The Kitchen (play)

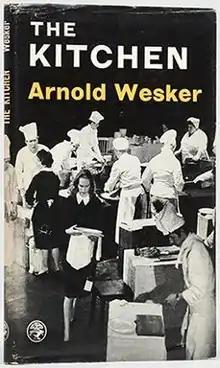
1961 Jonathan Cape edition

The Kitchen is a 1957 play by Arnold Wesker. It was Wesker's first work and is his most performed play. It has been produced in sixty cities including Rio de Janeiro, Tokyo, Paris (where it was the first widely recognised production by Théâtre du Soleil in 1967), Moscow, Montreal and Zurich. The play follows the staff in a cafe's kitchen during the course of a busy morning. It has been adapted as a film twice: "The Kitchen" (1961) and "La cocina" (2024).